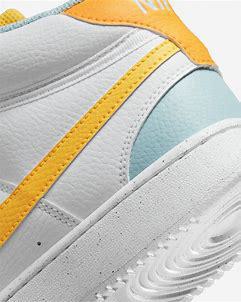
Brand: Nike
Model: Court Vision Next Nature